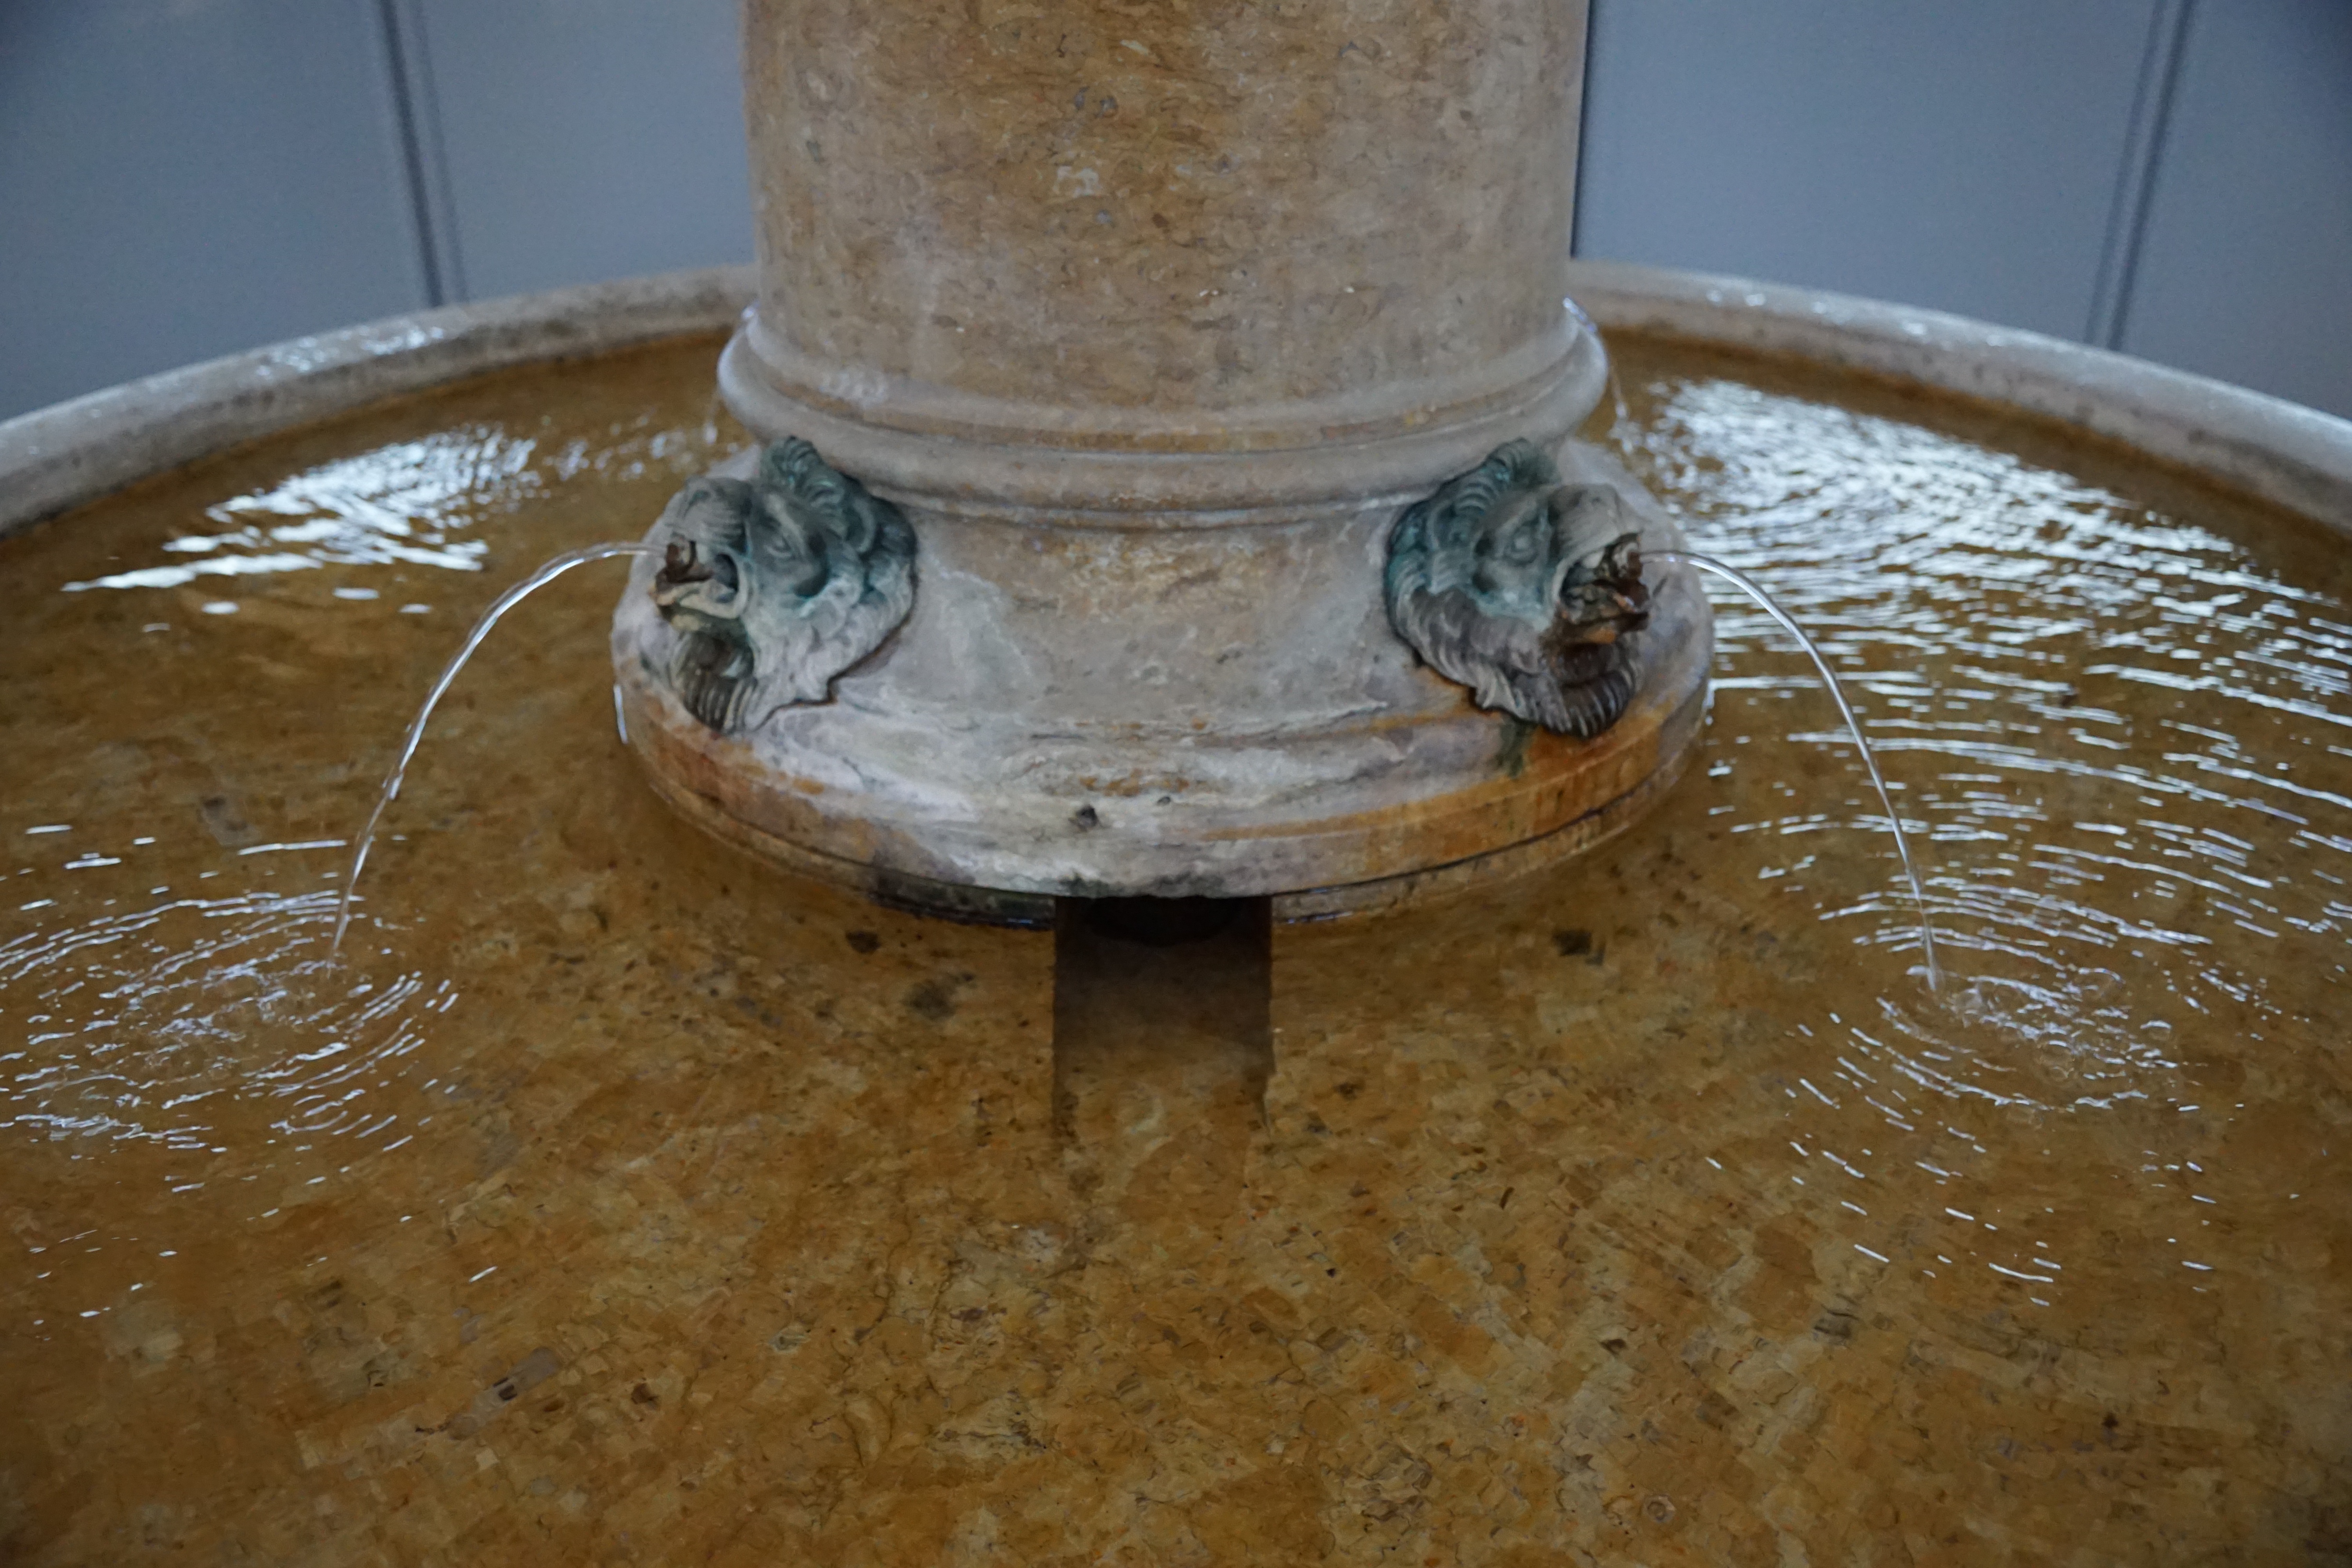
wood, floor, pottery, material, art, university, fountain, zurich, carving, water feature, potter's wheel, eth